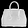
Label: Bag